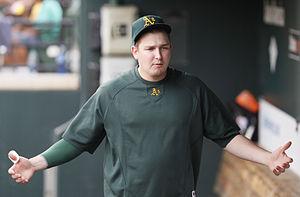
Trevor Cahill est un lanceur droitier des Royals de Kansas City de la Ligue majeure de baseball.
La saison 2012 des Diamondbacks de l'Arizona est la 15ᵉ saison en Ligue majeure de baseball pour cette franchise. Les Diamondbacks subissent 13 défaites de plus qu'en 2011 et complètent le calendrier régulier en troisième place de la division Ouest de la Ligue nationale avec 81 victoires et 81 défaites.